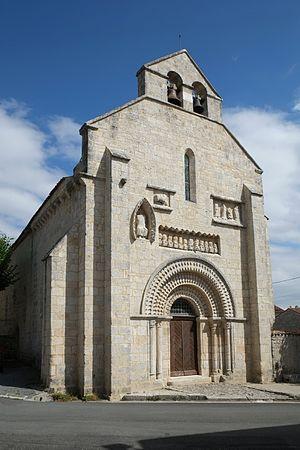
Église Notre-Dame-de-l'Assomption Fontaine-Chalendray Charente-Maritime France This building is inscrit au titre des Monuments Historiques. It is indexed in the Base Mérimée, a database of architectural heritage maintained by the French Ministry of Culture,
Les églises de la Charente-Maritime présentent une grande diversité, d'une commune à une autre, et se distinguent par des styles et des périodes de construction différentes. De nombreux édifices témoignent cependant de l'épanouissement, aux XIᵉ et XIIᵉ siècles d'une forme d'art roman spécifique, appelée art roman saintongeais, caractérisée par une simplicité des formes et un décor sculpté, souvent très riche.
Fontaine-Chalendray est une commune du Sud-Ouest de la France située dans le département de la Charente-Maritime en région Nouvelle-Aquitaine.
Cet article recense une partie des monuments historiques de la Charente-Maritime, en France.